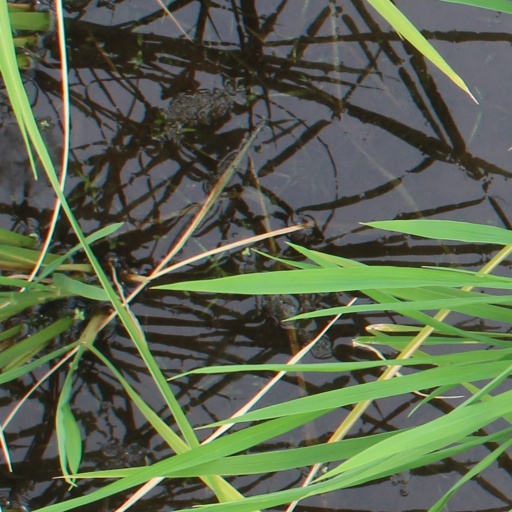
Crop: rice